Isaac Blackford

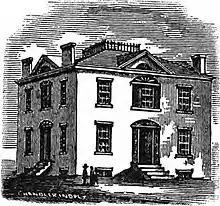
Sketch of the Indiana Governor's Mansion where Blackford lived for over twenty years.

Blackford's son became ill, probably with malaria, the date and details of the sickness are unknown. Blackford took him to Lexington, Kentucky for medical treatment, but he died only a short time later. George died sometime before 1827, and would have been under six years old. The year of George Blackford's death is uncertain because Blackford was so distraught by the event that he refused to speak about the incident with anyone for the rest of his life. The death was an emotional blow to Blackford. Burying his son in Kentucky, he returned to Vincennes where he arrived in the night and entered the home of his friend John Coburn. He lay on the floor and wept till morning. He then locked himself away for two weeks in a room in Coburn's home, never speaking and only coming out to receive a meal. Blackford continued to keep his residence in Vincennes until 1830. Afterwards, he sold his Vincennes estate and invested the money in land, and moved to Indianapolis.